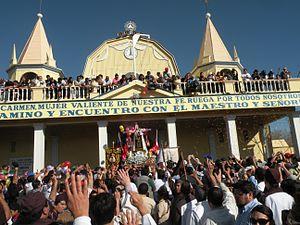
Notre-Dame du Mont-Carmel est l'un des divers noms de la Vierge Marie. Sa dénomination procède du mont Carmel, en Terre Sainte, un nom qui dérive de Karmel ou Al-Karem et que l'on pourrait traduire par jardin. Des ordres religieux carmélites existent aujourd'hui dans le monde, masculins et féminins, dédiés à cette figure mariale.